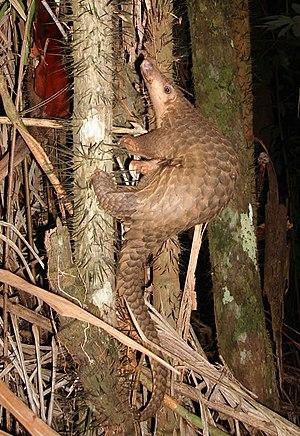
Les Manidae sont une famille de mammifères pholidotes regroupant tous les pangolins modernes avec toutes les espèces actuelles. Les pangolins actuels ont un régime alimentaire insectivore et leur corps allongé est en grande partie recouvert d'écailles, ce qui leur vaut d'être aussi appelés fourmiliers écailleux.
La cuisine thaïlandaise, bien que semblable en certains points avec celle de ses voisins chinois, indiens et birmans, se démarque par des saveurs et ingrédients originaux : curry, menthe, citronnelle, coriandre, basilic rouge. Pimentée à l'excès pour le palais occidental et presque toujours accompagnée de nuoc mam, elle rencontre un succès international croissant. Voici donc une liste des ingrédients utilisés en cuisine thaïlandaise.
Le Pangolin javanais ou Pangolin malais est une espèce de pangolin, un mammifère insectivore de la famille des Manidae, vivant en Asie du Sud-Est.
Voici la liste des espèces mammifères signalées en Chine. Il y a 495 espèces de mammifères en Chine, dont 13 sont en danger critique d'extinction, 24 sont en danger, 47 sont vulnérables, et 7 sont quasi menacées. Trois des espèces listées pour la Chine sont considérées comme éteintes.